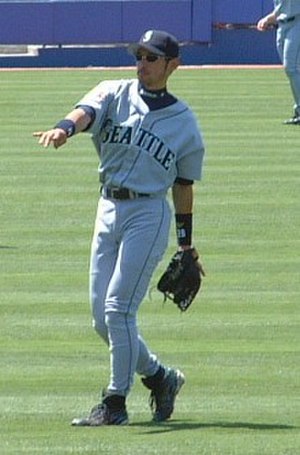
Seattle Mariners
Ichiro Suzuki iklædt Seattle Mariners' spilledragt
Seattle Mariners er et amerikansk baseballhold hjemmehørende i Seattle.